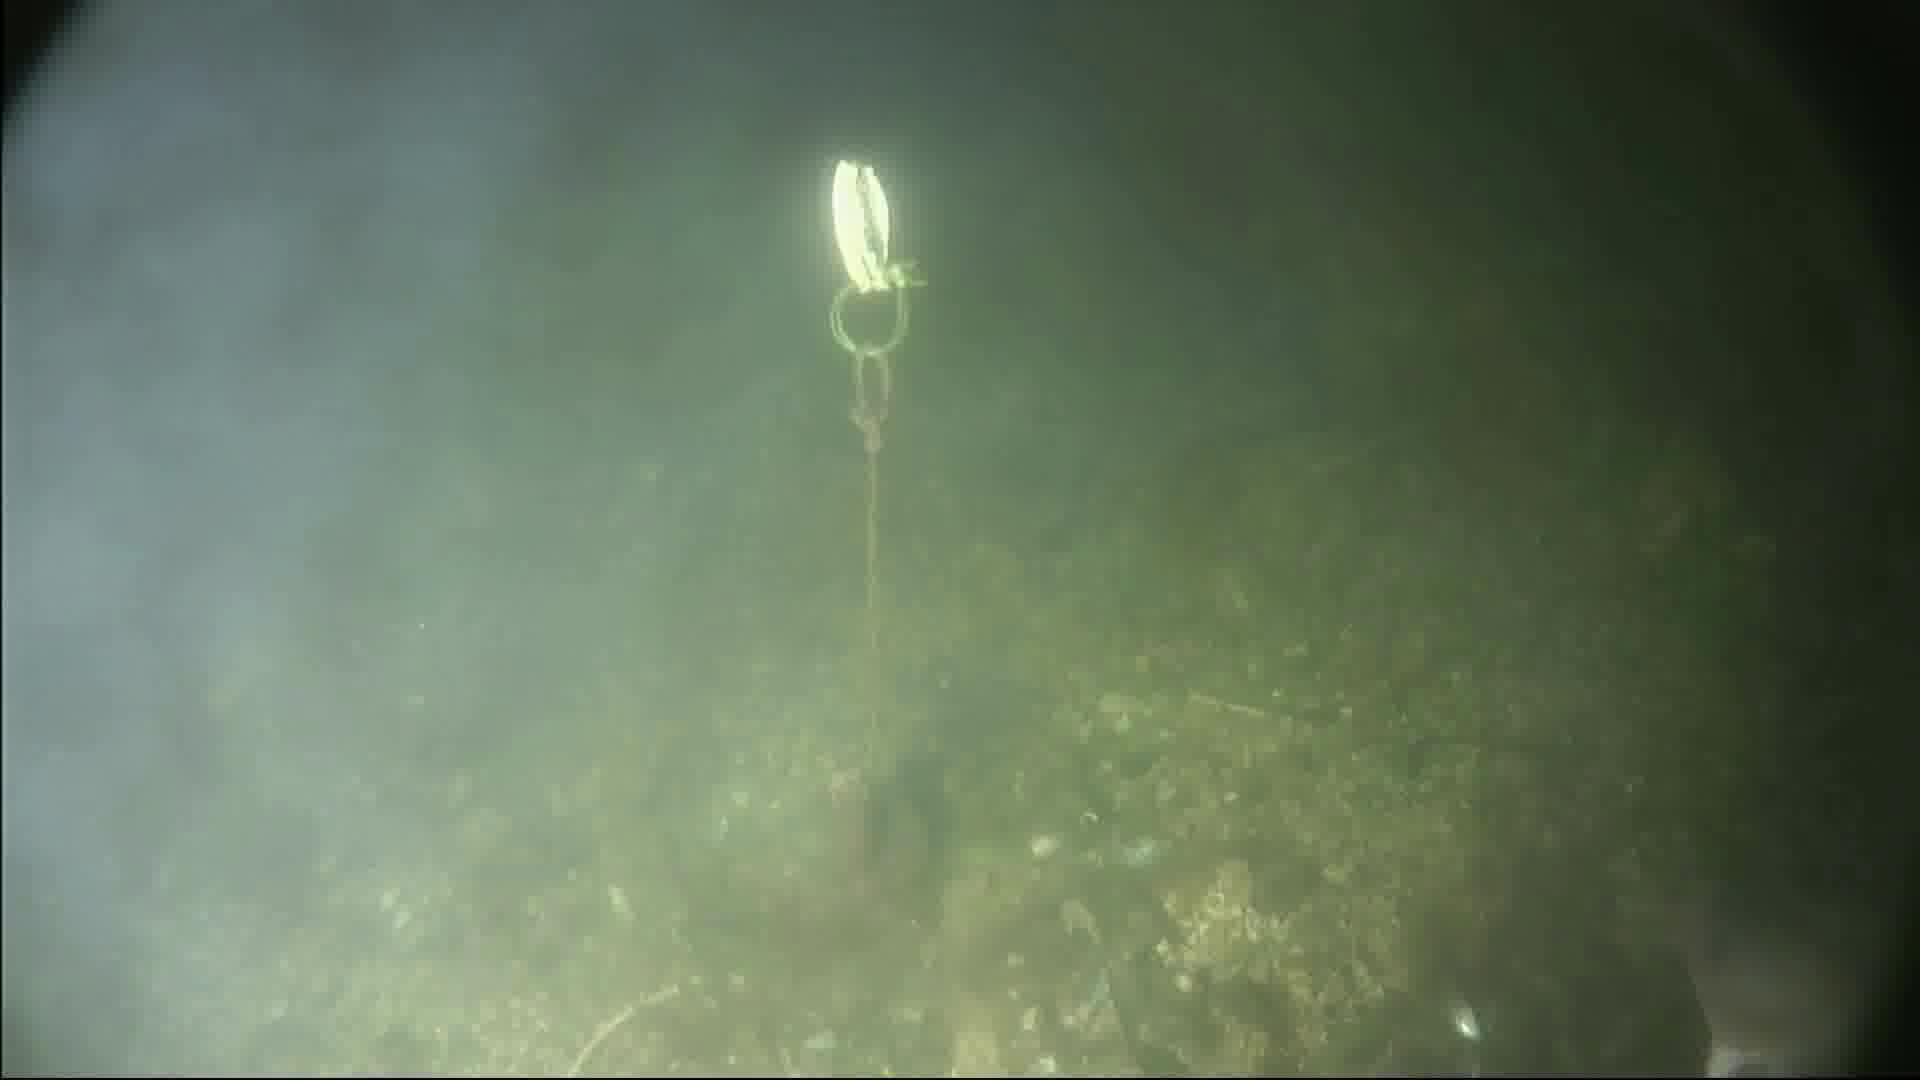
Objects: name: fish
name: crab